Paramyxoviridae

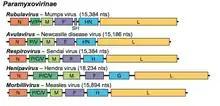
Paramyxovirus genome structure

The genome is non-segmented, negative-sense RNA, 15–19 kilobases in length, and contains six to 10 genes. Extracistronic (noncoding) regions include: